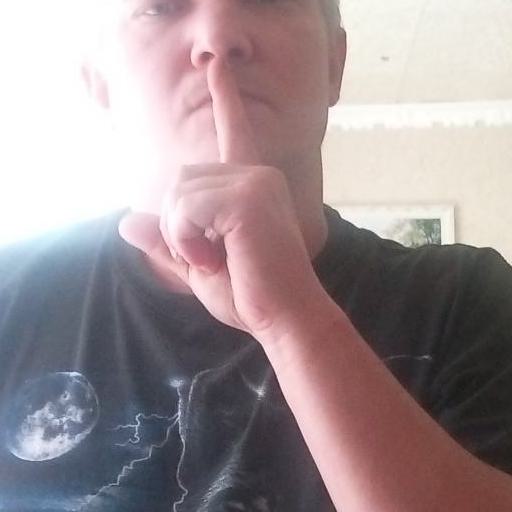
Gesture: mute